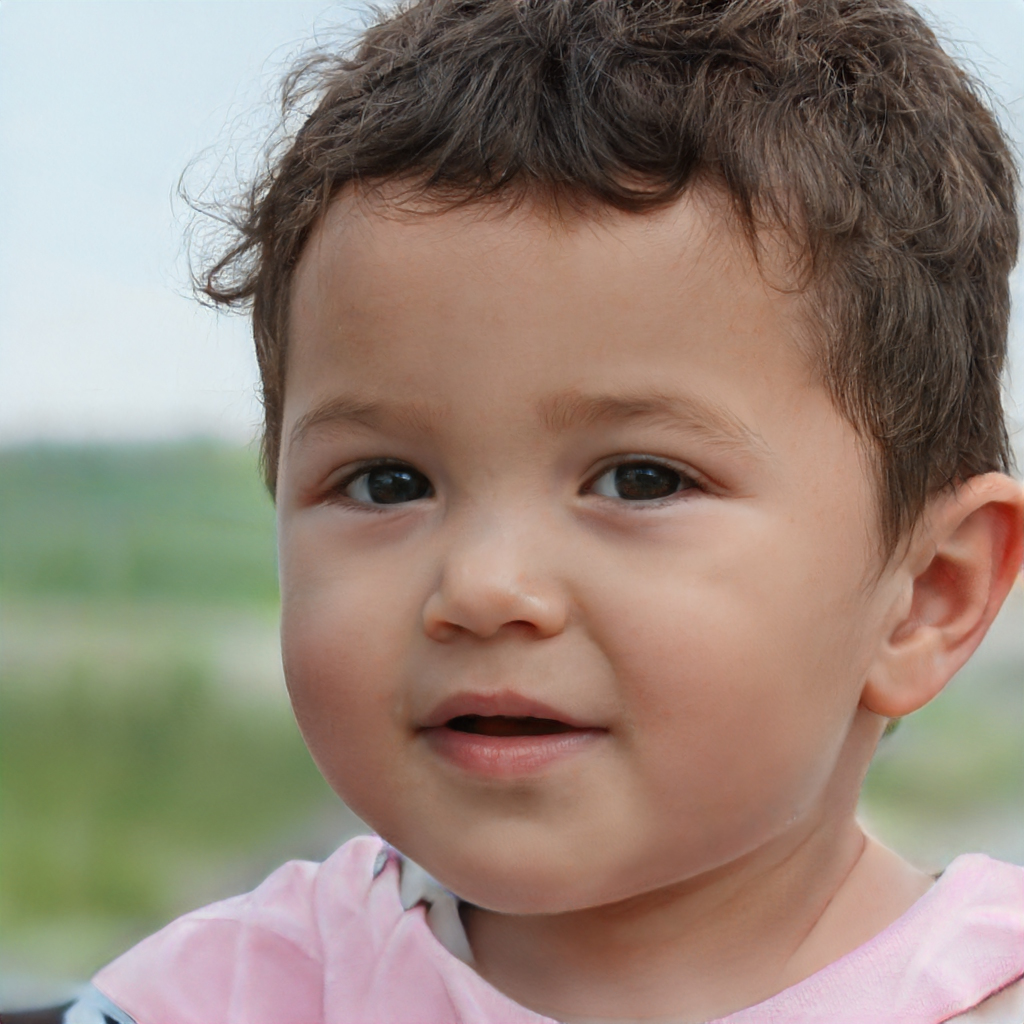
Label: Colored